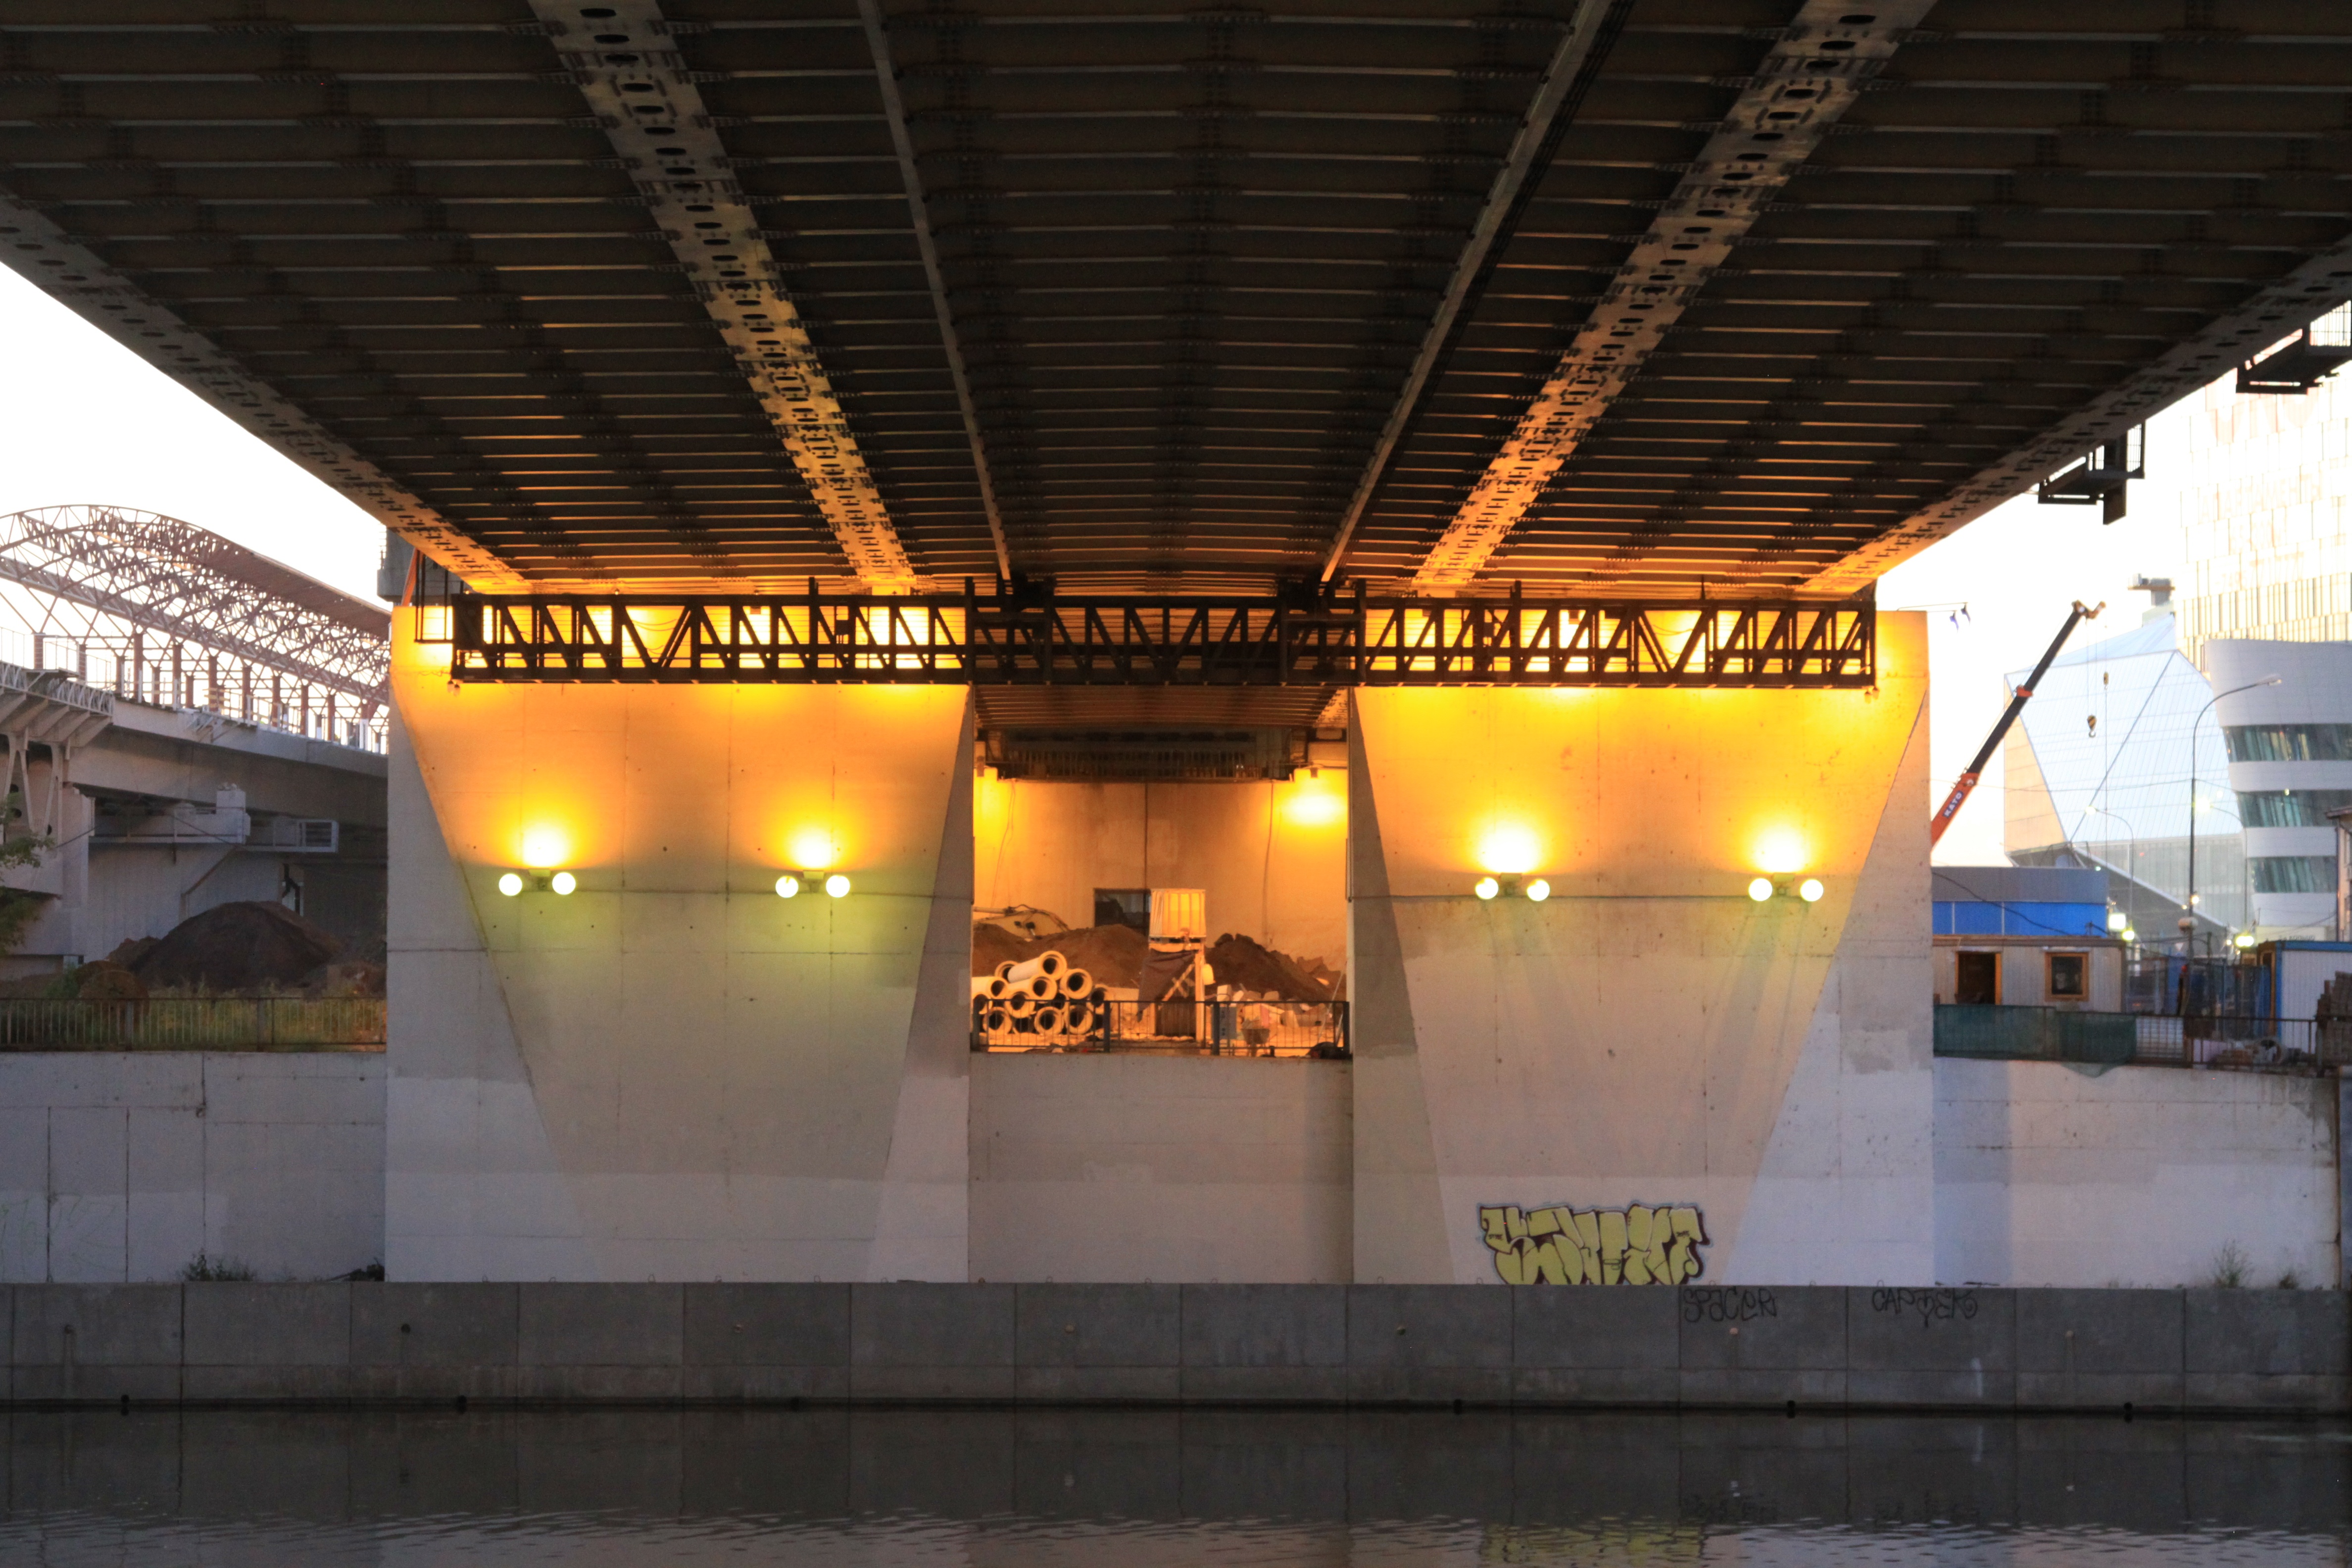
structure, bridge, roof, steel, construction, metal, industry, interior design, cast iron, tourist attraction, dark light